Ramón Rodríguez (Salvadoran politician)

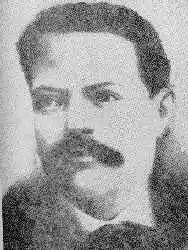
Ramón Rodríguez

Ramón Rodríguez was the President of El Salvador from 1 – 4 February 1850.